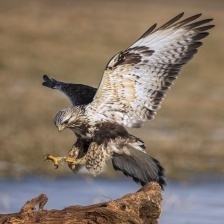
Species: ROUGH LEG BUZZARD
Scientific name: BUTEO LAGOPUS